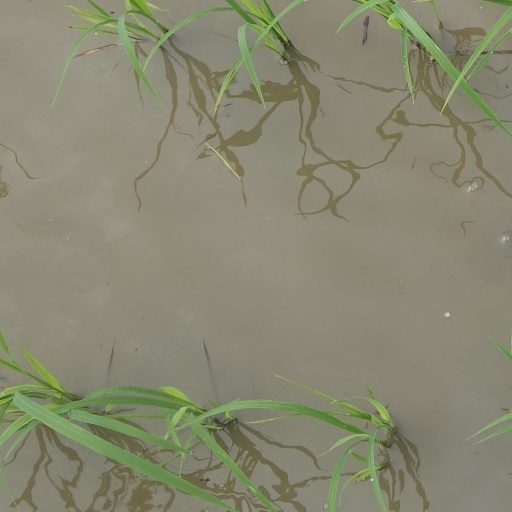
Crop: rice